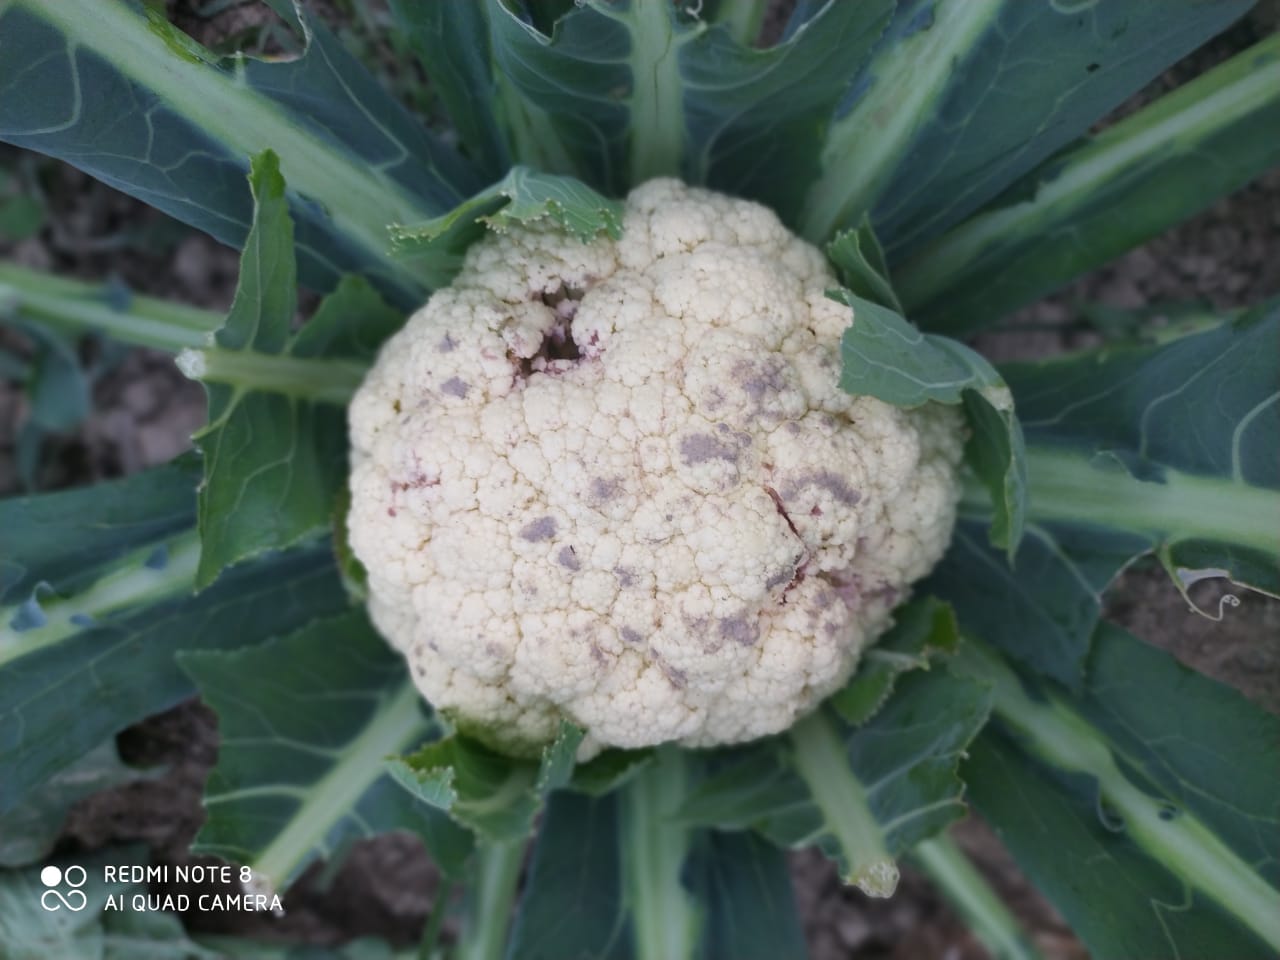
Label: Bacterial spot rot